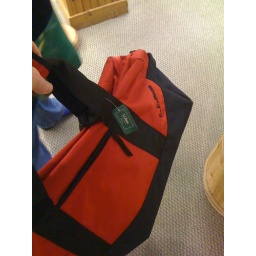
Getting my bike bag for Germany at LL Bean. Yes, my bike fits in there.